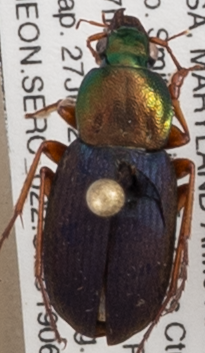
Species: Chlaenius emarginatus
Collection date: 2019-06-27
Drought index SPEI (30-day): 0.29
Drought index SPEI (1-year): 2.09
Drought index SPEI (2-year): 2.09